Housing at the University of Chicago

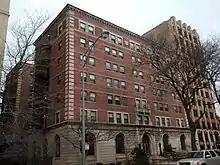
Broadview Hall

Broadview Hall was a residence hall located at 5540 South Hyde Park Boulevard and accommodated 200 residents. Originally built as a hotel and later used for graduate student housing, Broadview was organized into three houses: Wick (the 2nd and 3rd floors), Talbot (the 4th and 5th floors), and Palmer (the 6th and 7th floors). Most rooms were single with private baths. Broadview was about a 20-minute walk from the main campus.